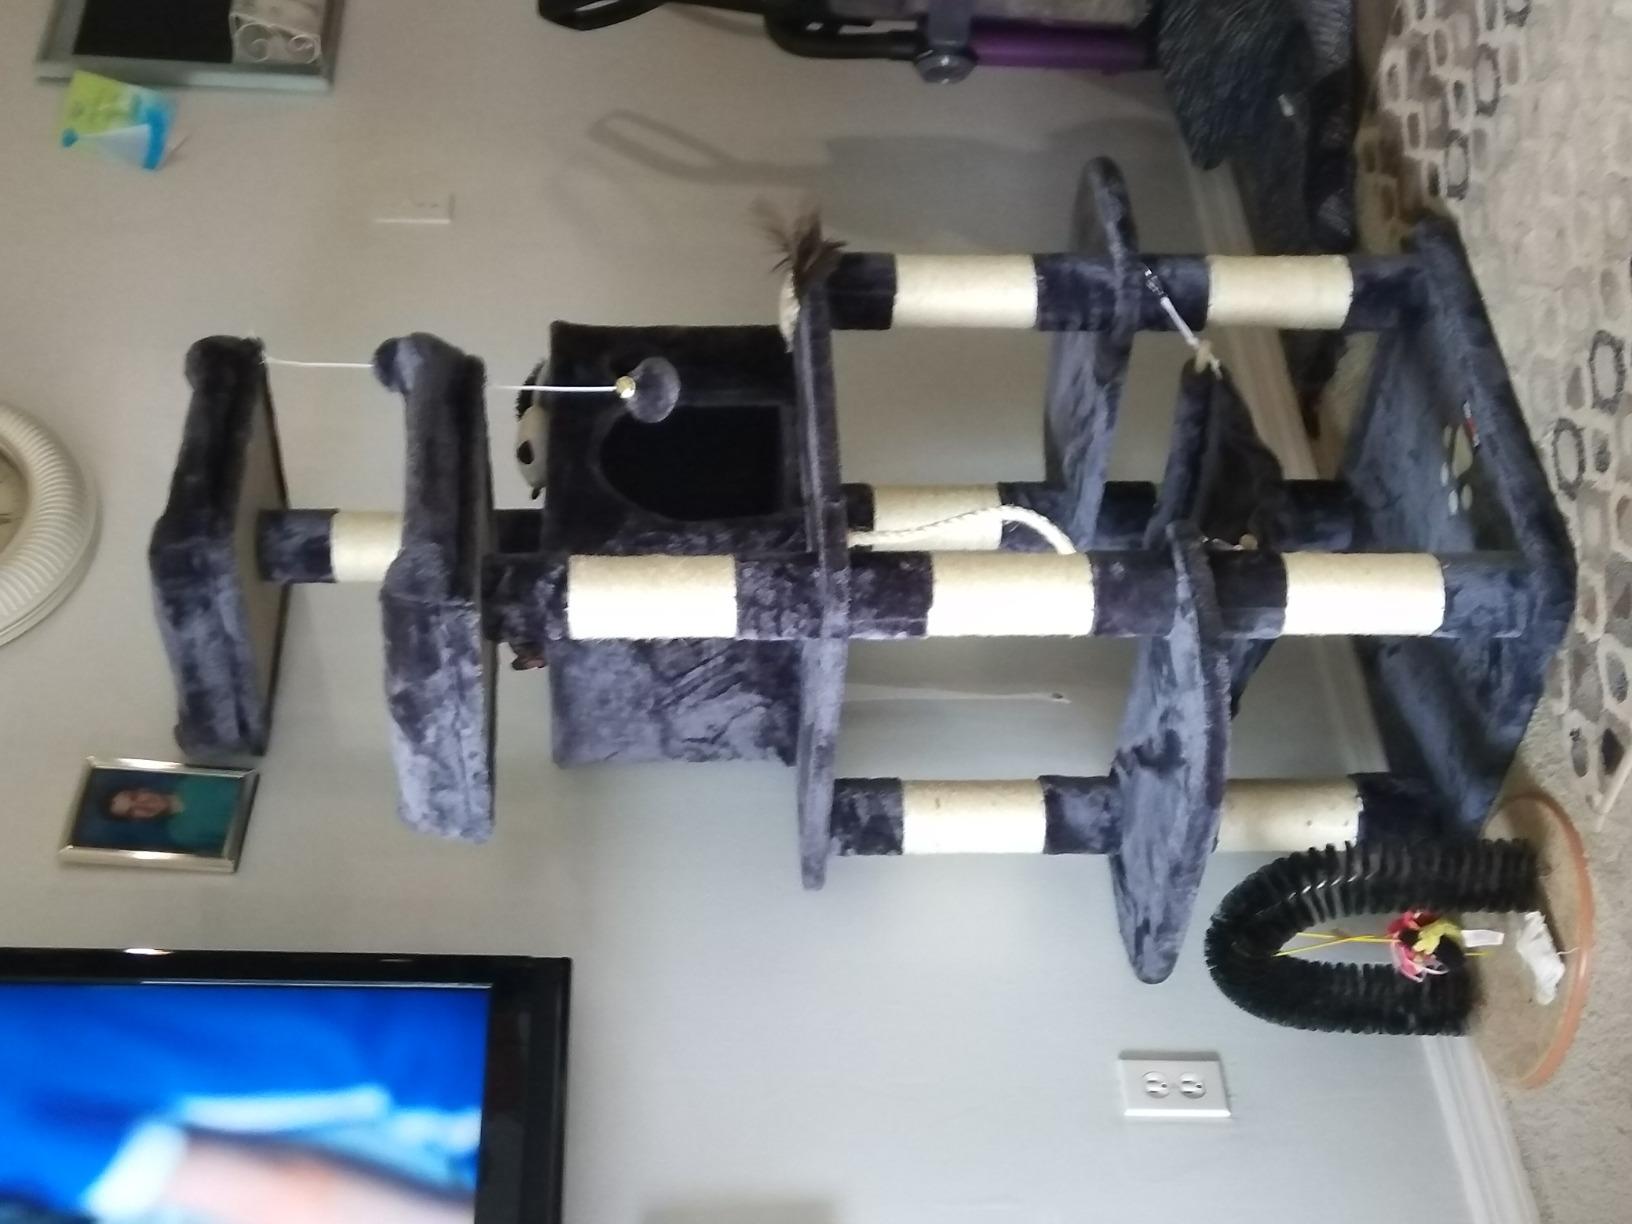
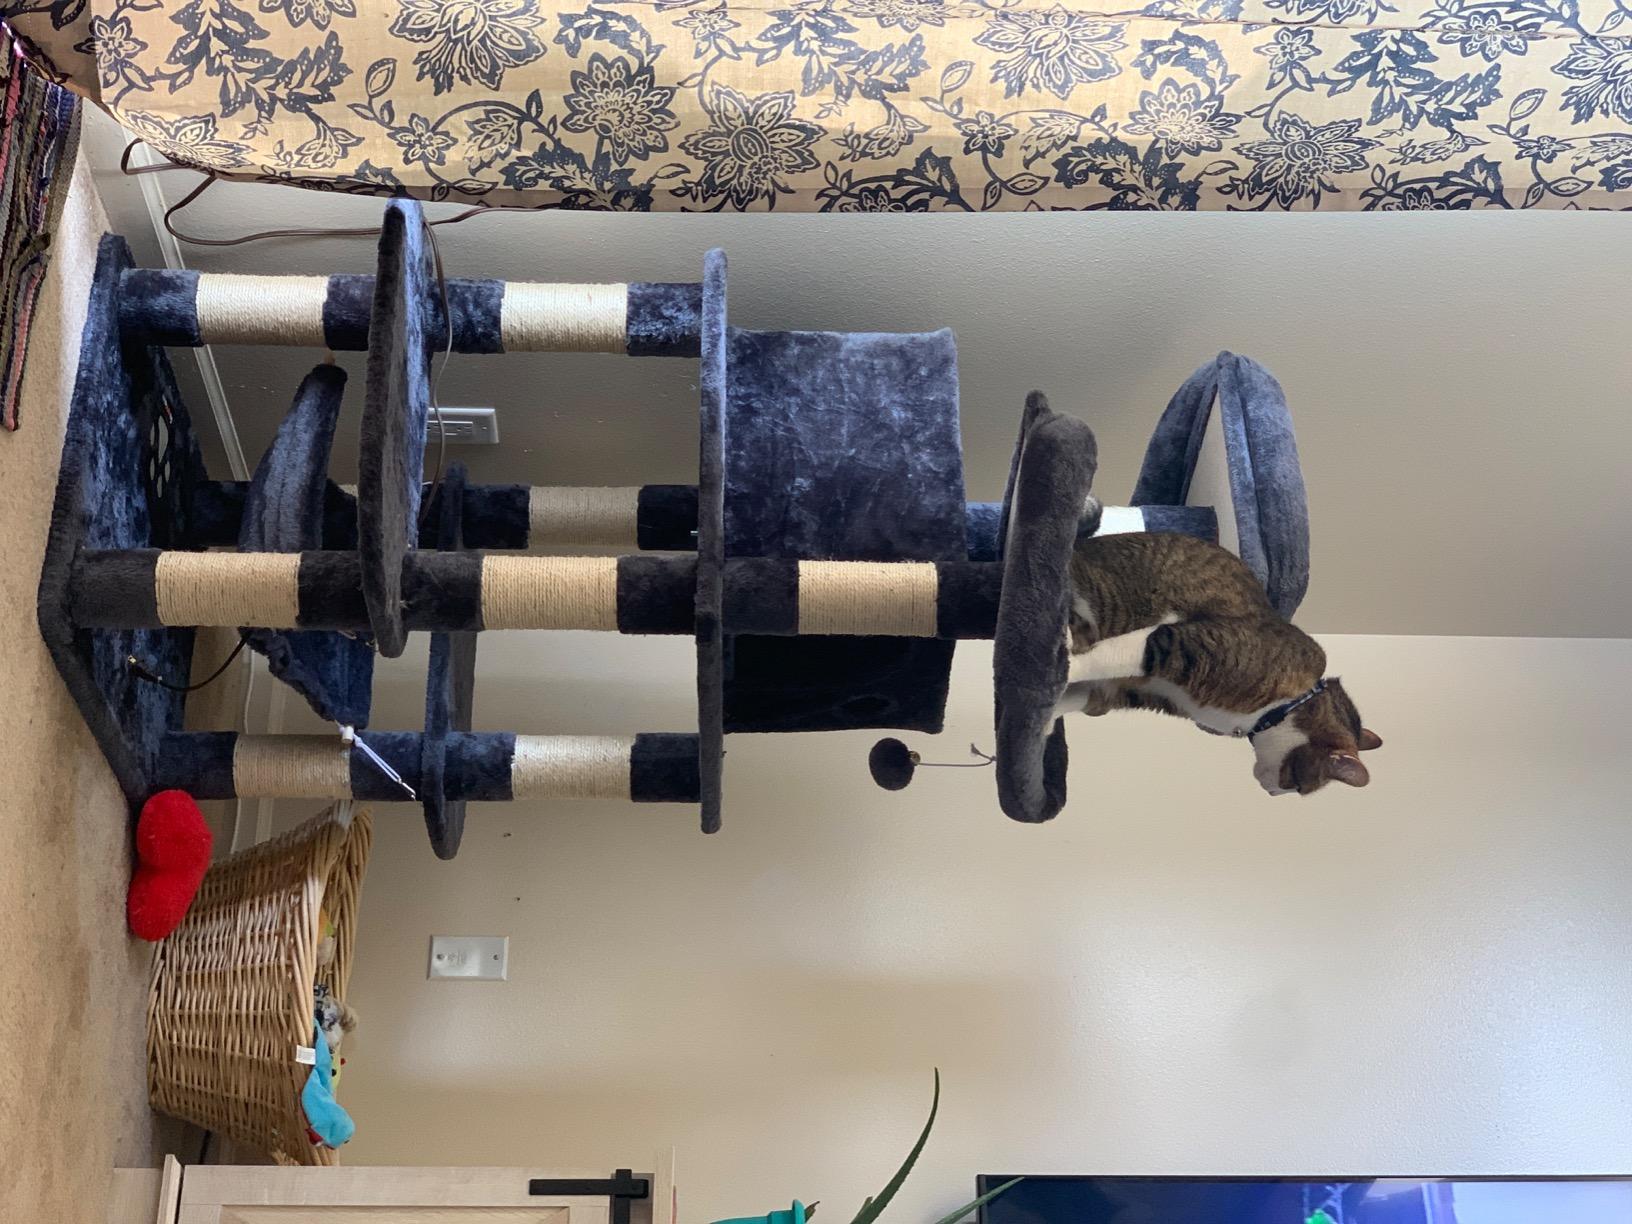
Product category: items_cat tree
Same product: yes